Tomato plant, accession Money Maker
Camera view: horizontal (90 deg, fisheye); turntable rotation: 0 degrees
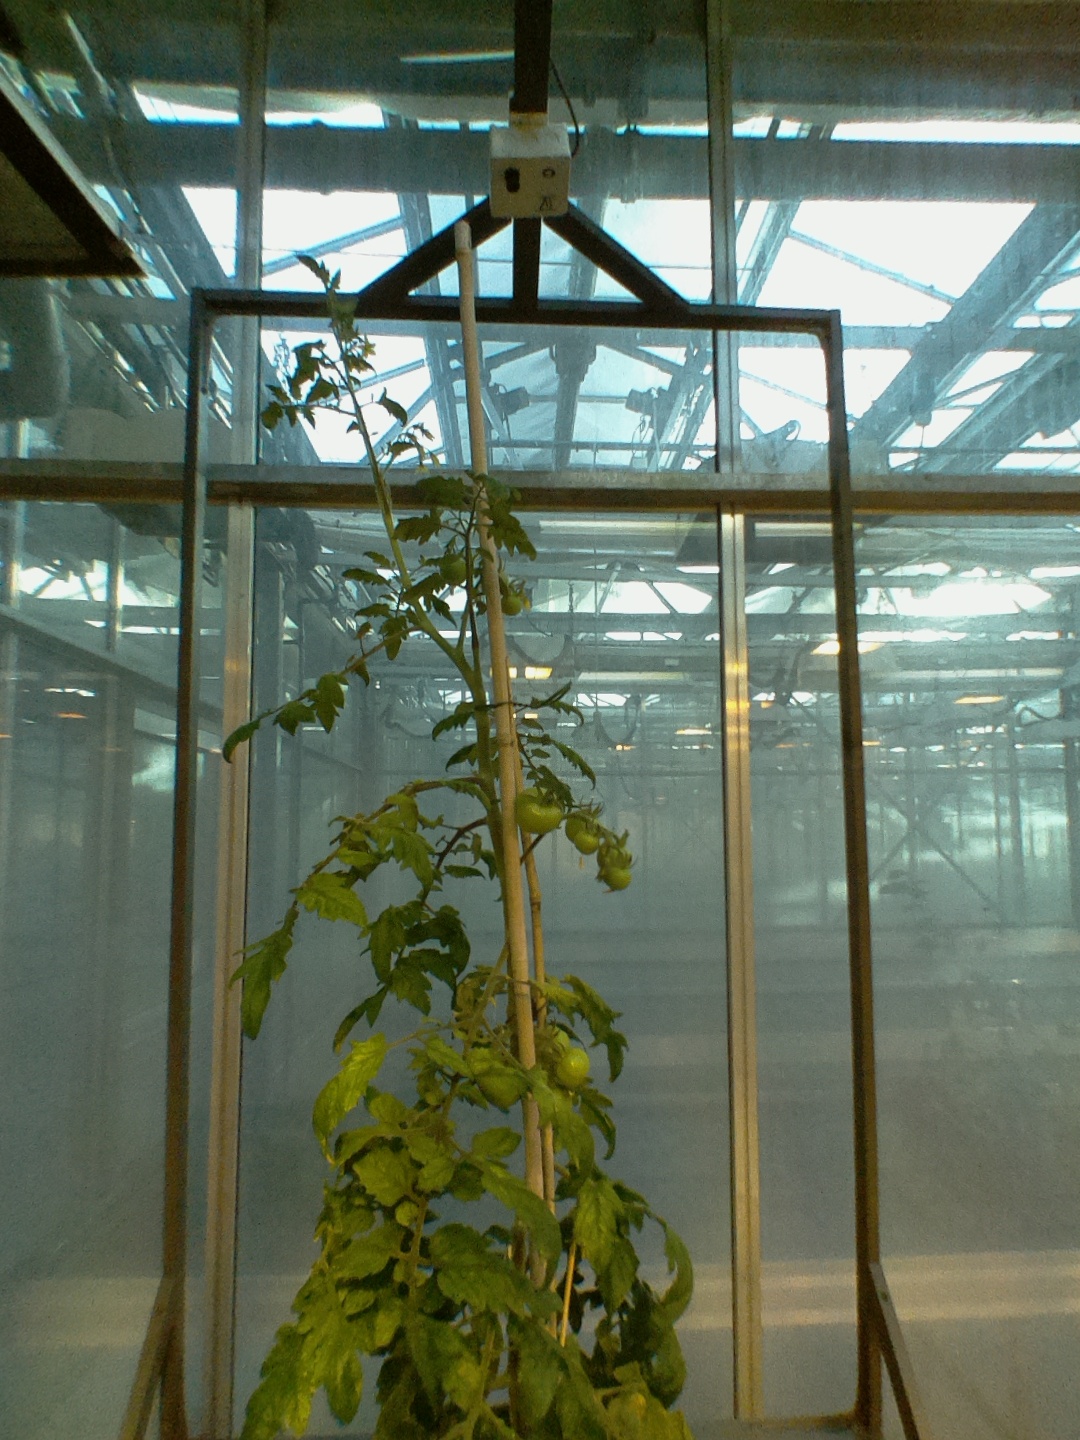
BBCH growth stage 75: 50%-60% of final fruit size